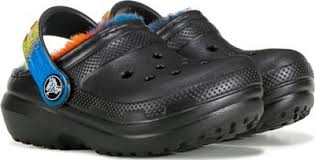
Label: Clog